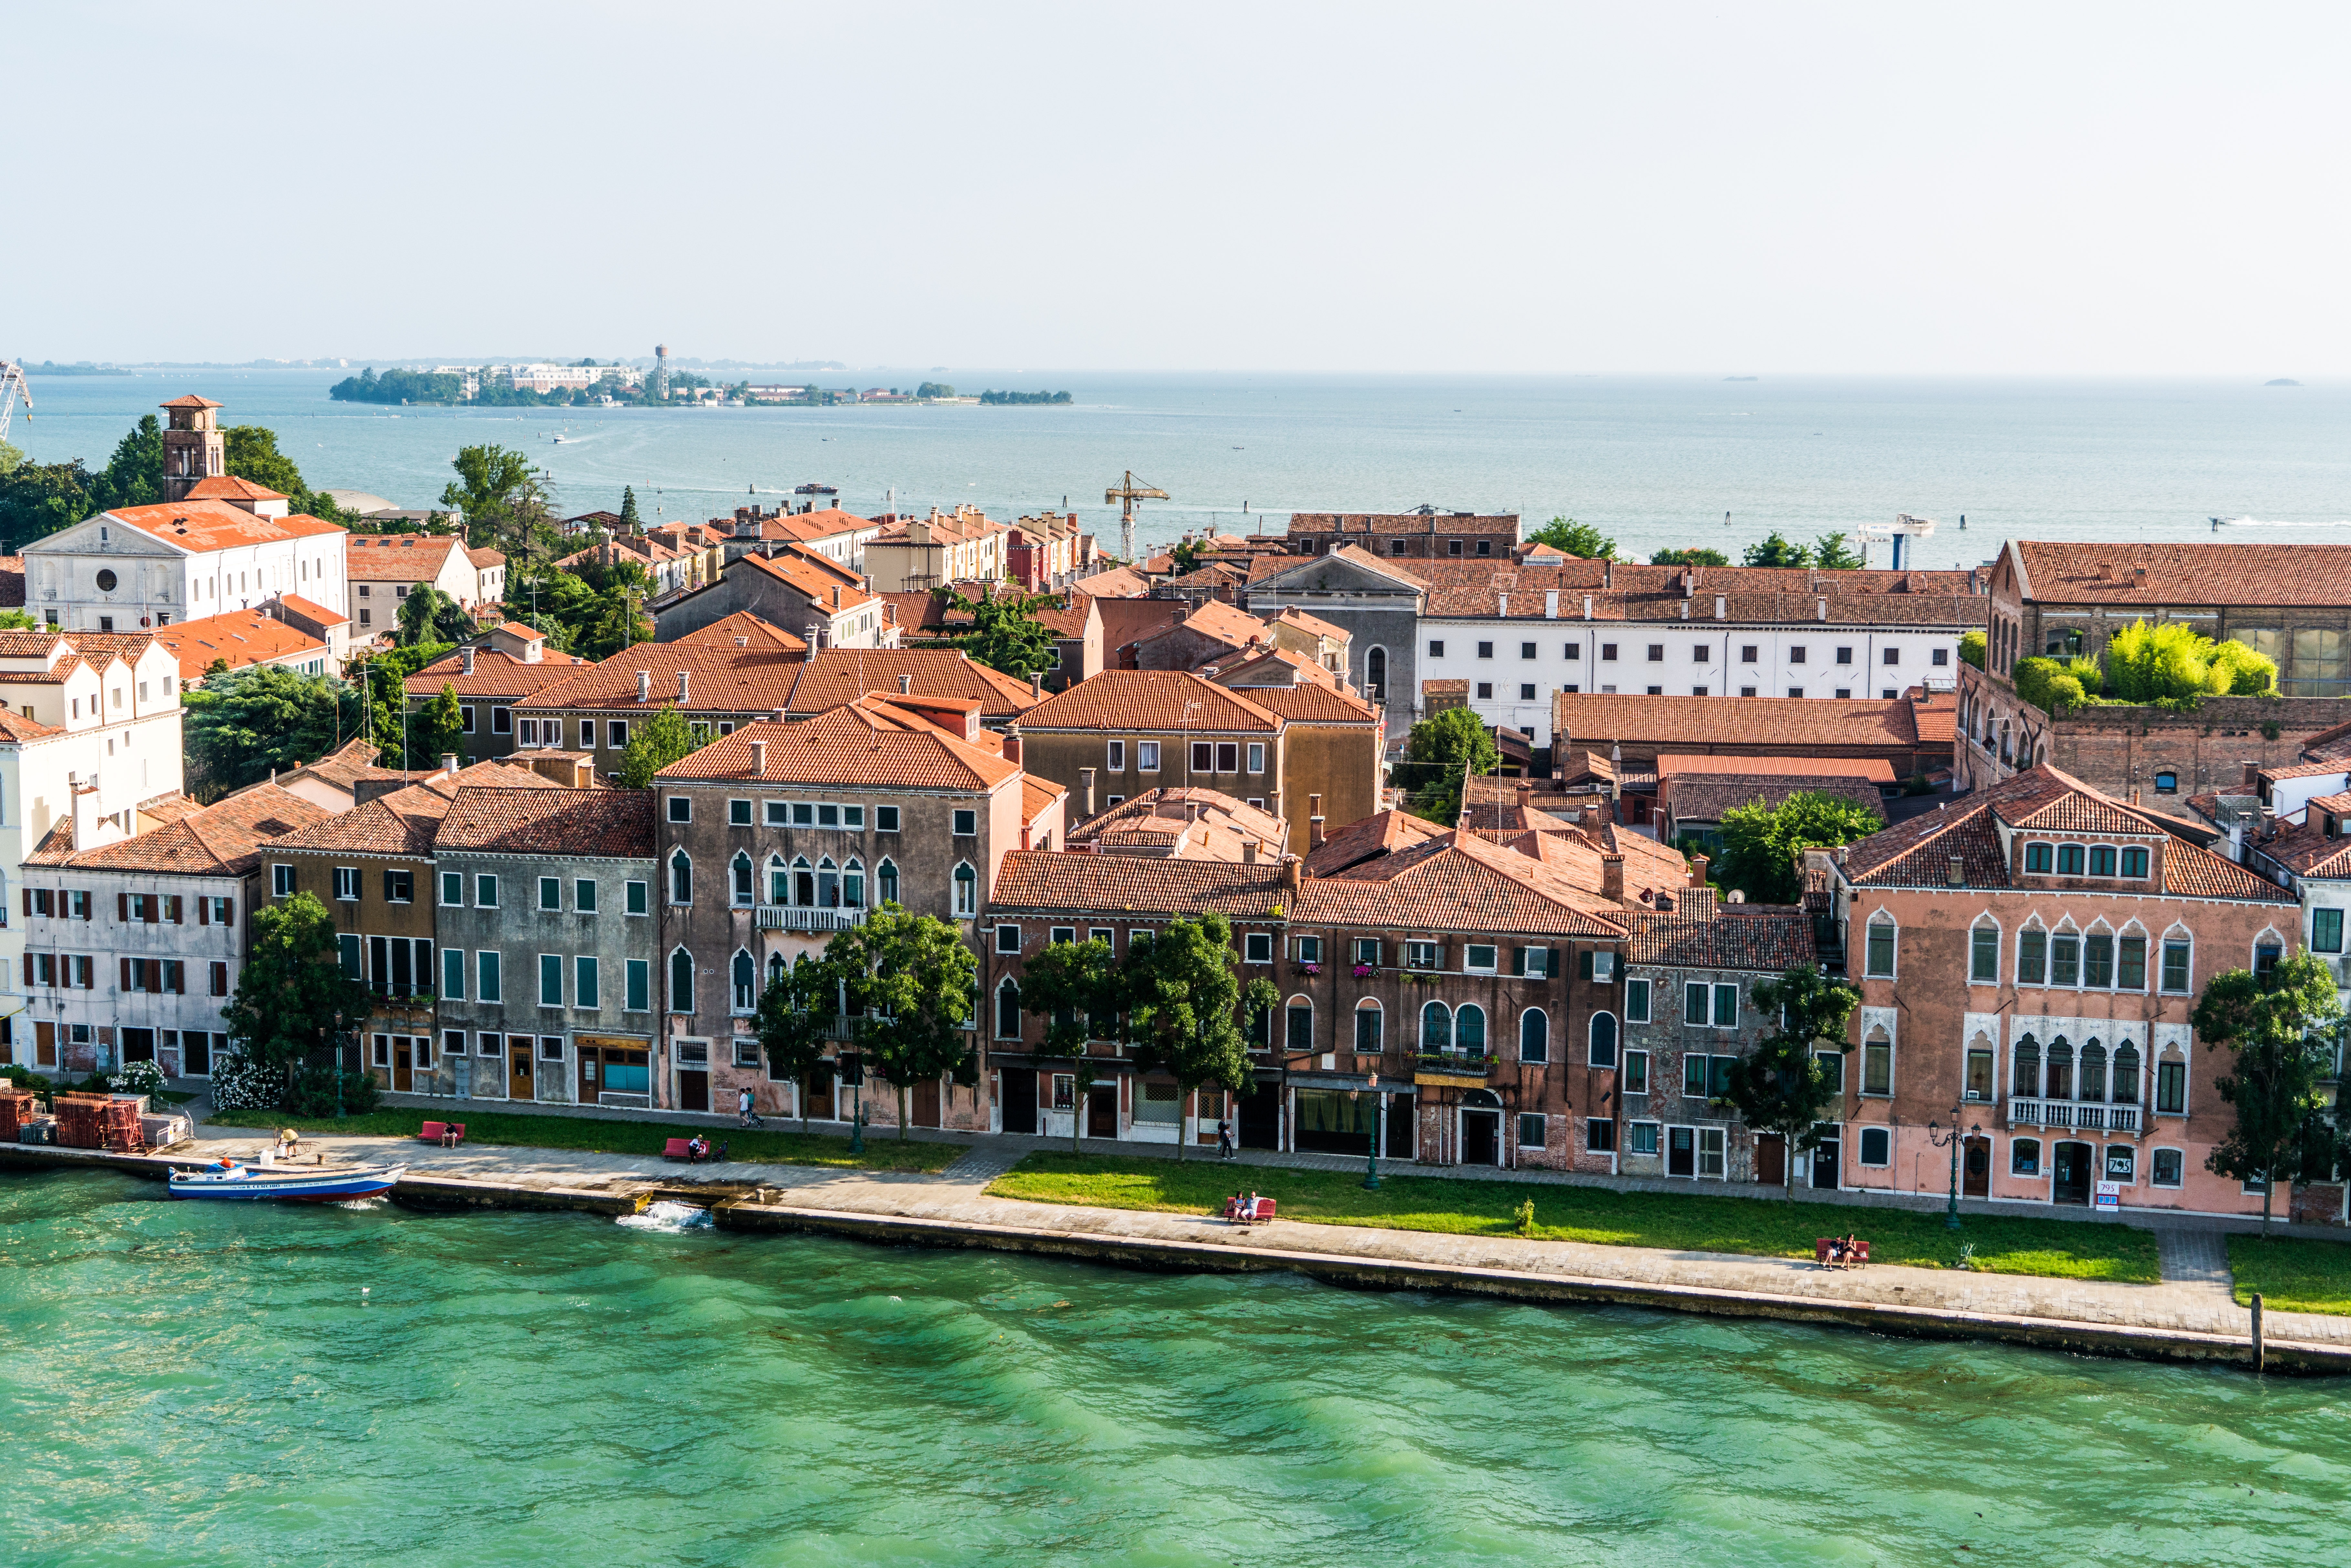
sea, coast, water, architecture, boat, town, city, canal, cityscape, summer, vacation, travel, village, transport, europe, mediterranean, bay, romantic, italy, property, venice, historic, tourism, seashore, waterway, outdoors, cruise, buildings, resort, houses, venezia, famous, estate, traditional, venetian, coast line, geographical feature